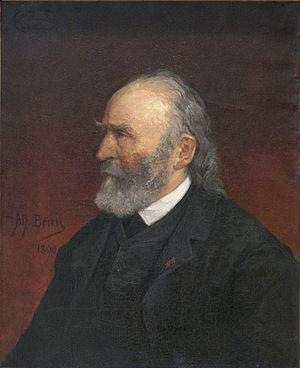
Alfred Beau, né le 23 juillet 1829 à Morlaix, mort le 11 février 1907 à Quimper, est un peintre, photographe, céramiste et conservateur de musée français.